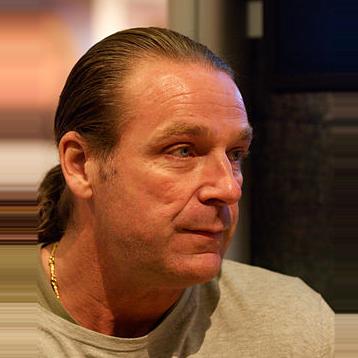
Age: 45